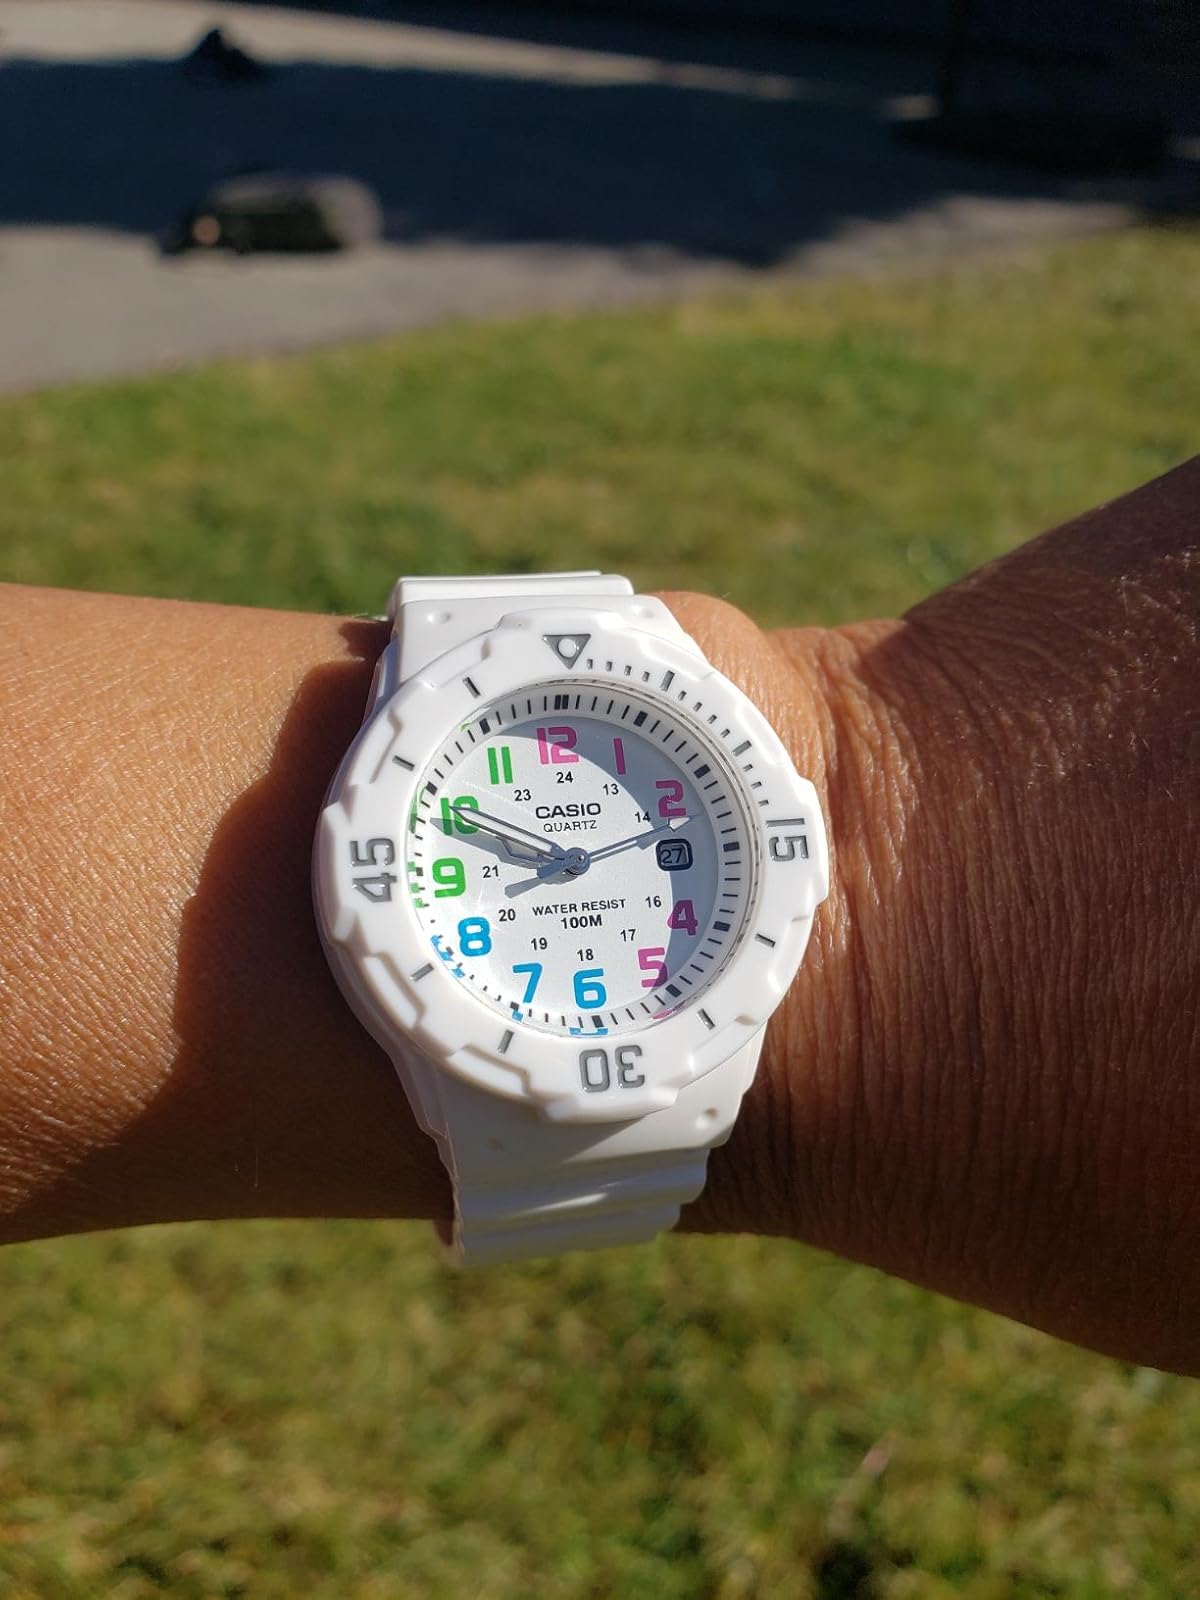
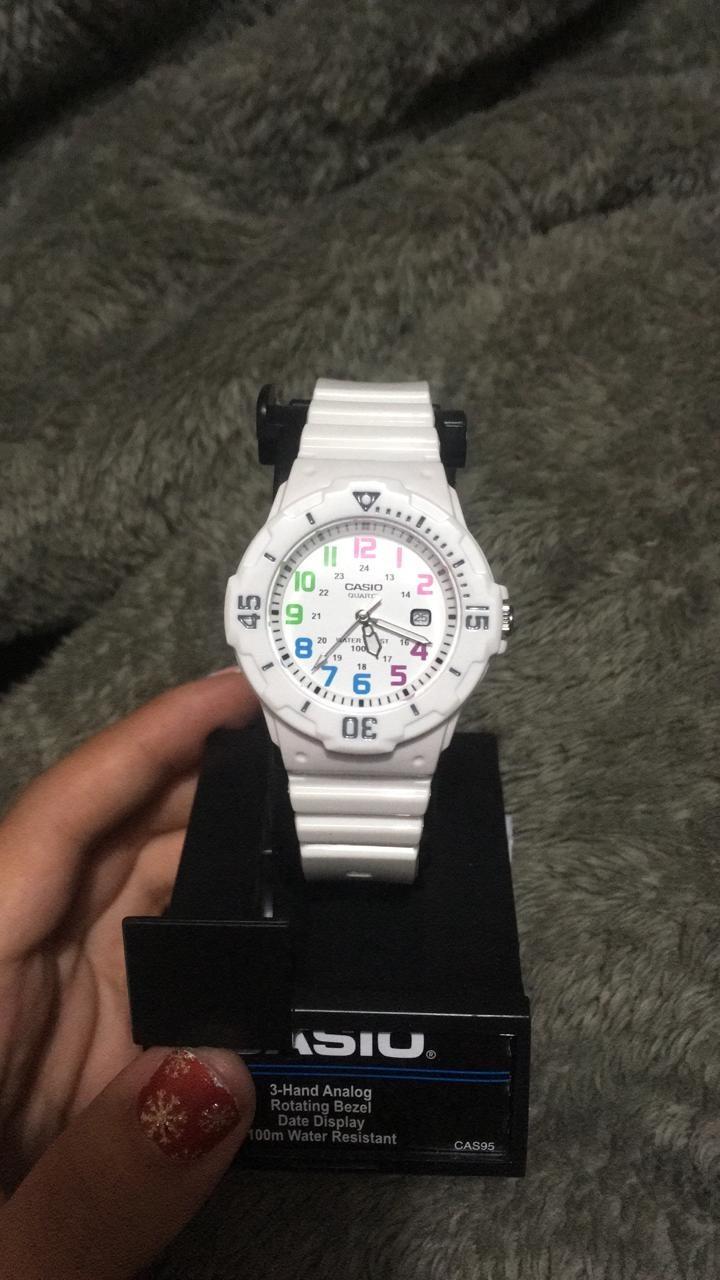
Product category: accessories_watch
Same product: yes